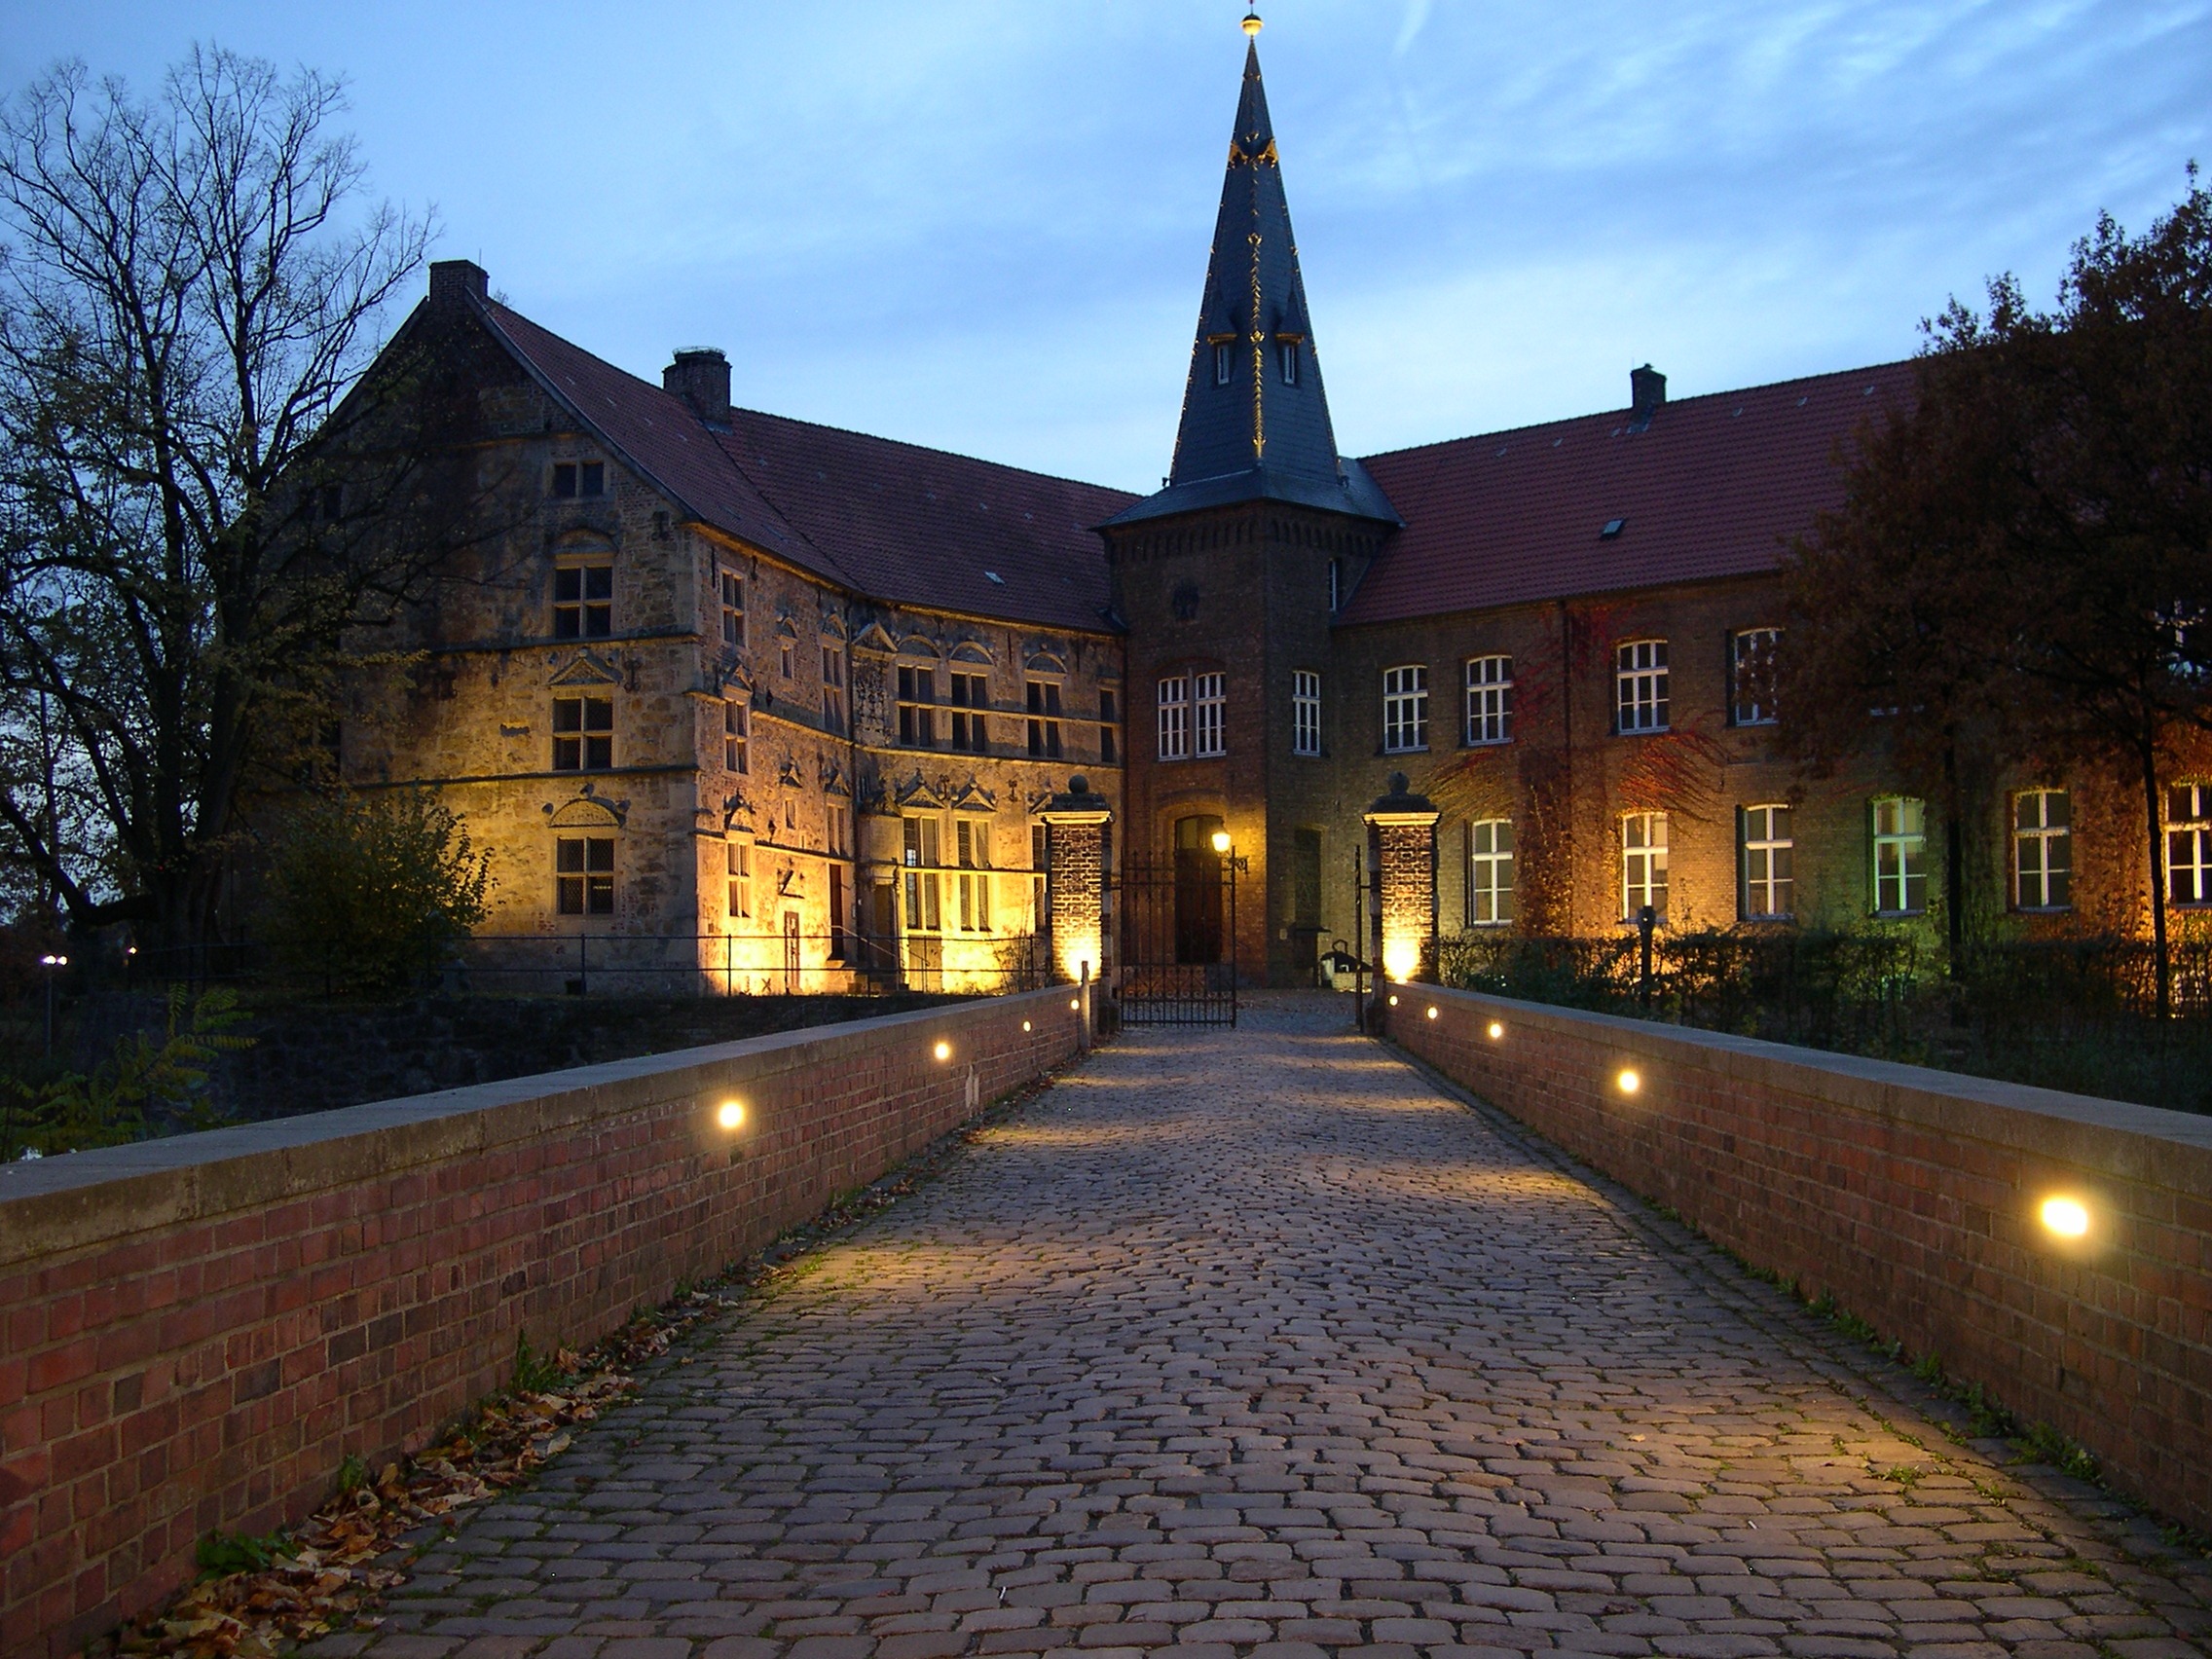
landscape, architecture, structure, sky, night, house, sidewalk, town, building, chateau, palace, home, walkway, dusk, evening, autumn, church, lighting, outside, lights, clouds, germany, estate, l dinghausen